Oroshi

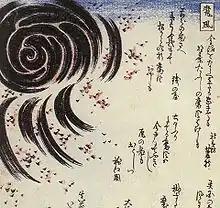
The "Oroshi" wind which causes unpredictable damage --

The "Oroshi" wind is mentioned in Japanese poetry, including a poem which is included in the "Hyakunin Isshu".